Mutya ng Pilipinas

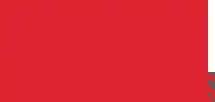

Mutya ng Pilipinas (MNP), in 2019 known as Mutya Pilipinas, is one of the two oldest annual national beauty pageants in the Philippines (est. 1968). The other being the Binibining Pilipinas pageant (est. 1964). Due to the COVID-19 pandemic, the competition was not held in 2020 and 2021.